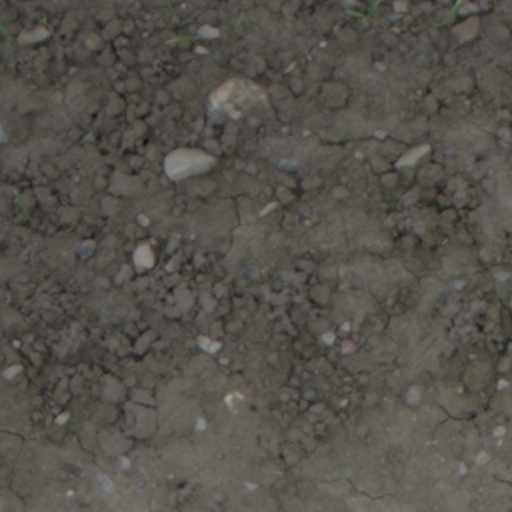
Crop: wheat